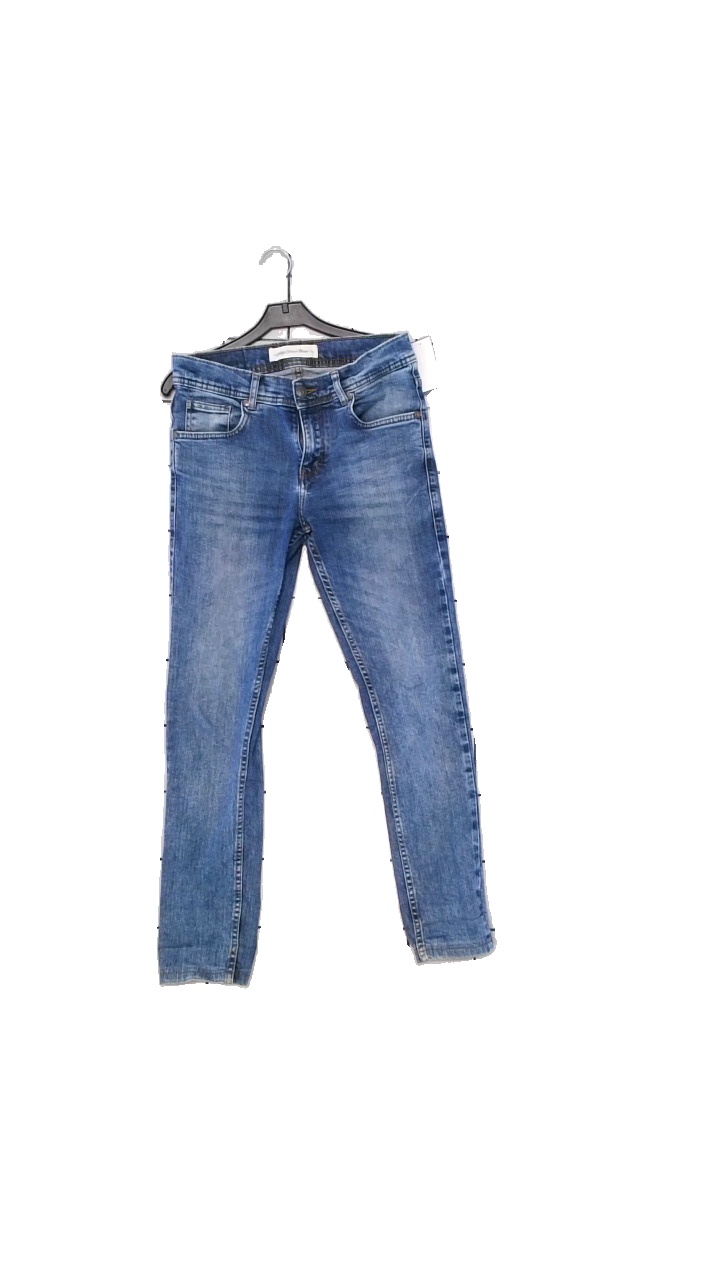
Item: Jeans (Unisex)
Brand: Naga Homme
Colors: Blue
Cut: Tight
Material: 100% cotton
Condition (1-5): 4
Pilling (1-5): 3
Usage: Reuse
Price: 50-100